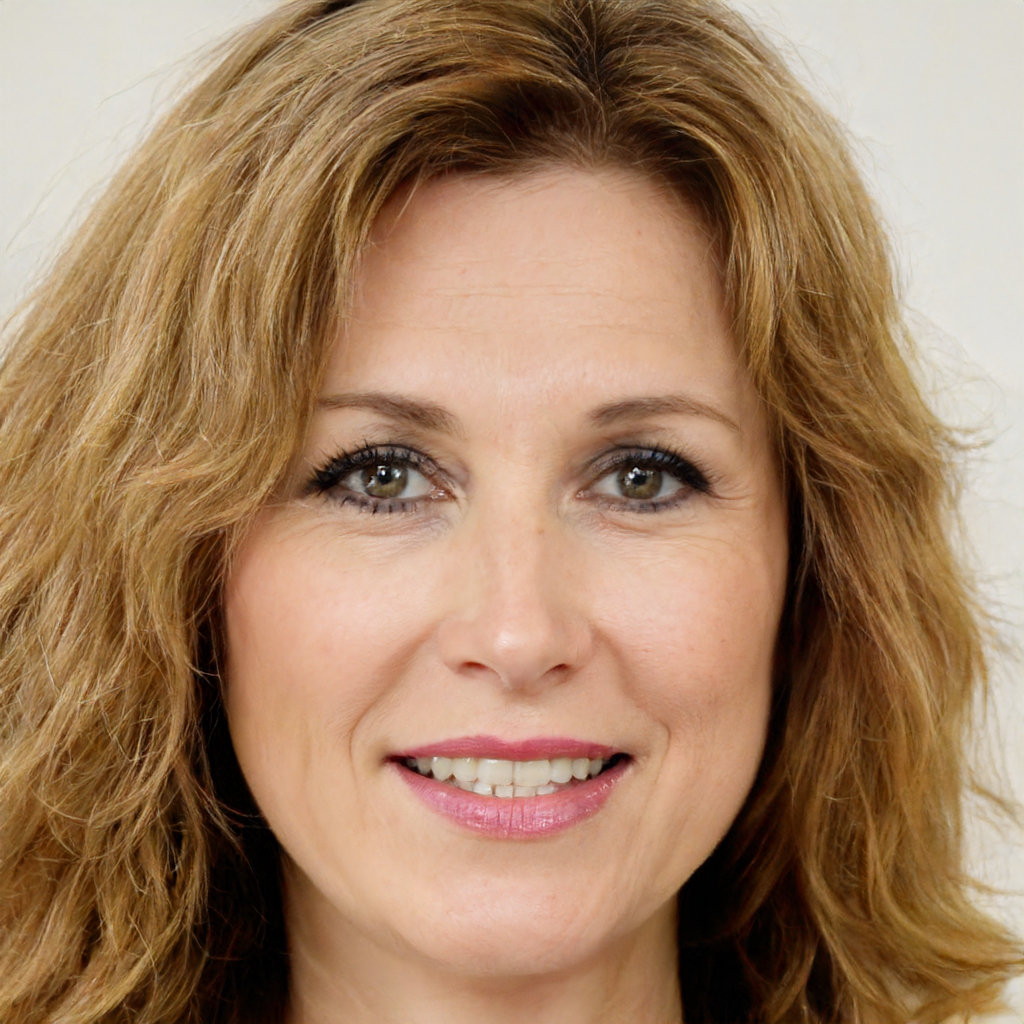
Label: Colored